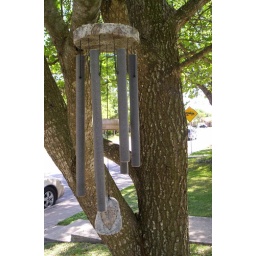
the chimes in the tree in front of the house